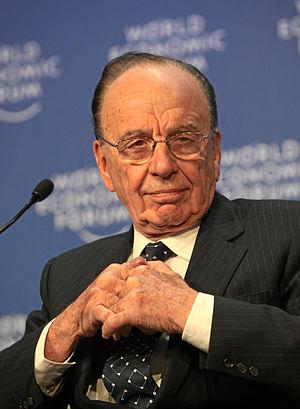
Les Carnets d'Adolf Hitler sont un journal intime prétendument tenu par Adolf Hitler, mais en réalité écrit par le faussaire Konrad Kujau entre 1978 et 1983. La soixantaine de carnets composant le journal fut achetée en 1983 pour plus de 9,3 millions de Deutsche Marks par le magazine ouest-allemand Stern, qui en céda les droits de publication à différents organes de presse dans le monde. La publication des carnets fut annoncée lors d'une conférence de presse au cours de laquelle plusieurs historiens – dont deux avaient auparavant authentifié les carnets – émirent des doutes sur leur authenticité. Aucun examen scientifique sérieux n'avait été effectué avant la conférence de presse, et les analyses postérieures confirmèrent que les carnets étaient des faux.